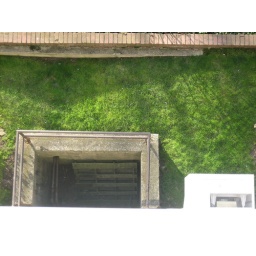
grass below the C line littered with cigarette butts that are thrown out of the window of unit 5C